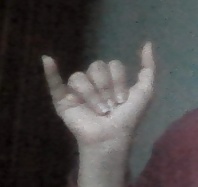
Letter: ya